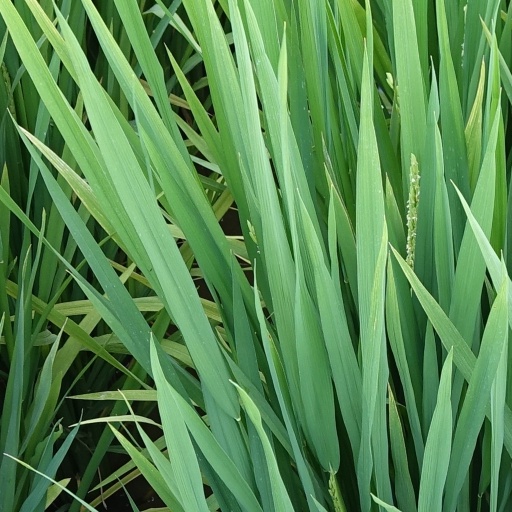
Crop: rice